Max Lazerson

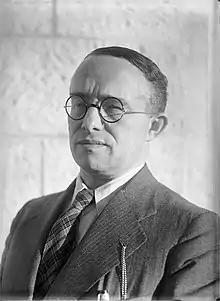
Professor Lazerson, April 1936

Maksis "Max" Lazerson (1 February 1887 in Jelgava, Russian Empire (present day Latvia) – 29 November 1951 in New York City, New York, USA) was a Latvian politician, jurist and philosopher. He was a member of Saeima from 1922 to 1925 and again in 1928 to 1931. He led the Ceire Cion party during the interwar period in Latvia.